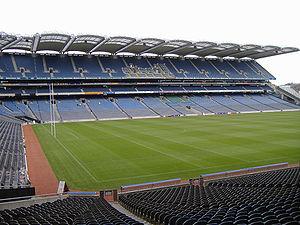
Croke Park est le principal stade et le domicile de la GAA, la plus grande organisation sportive de l’Irlande.